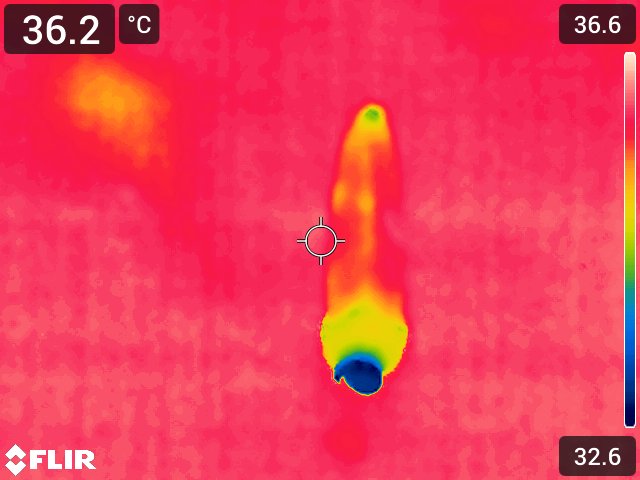
Maturity: over_matured